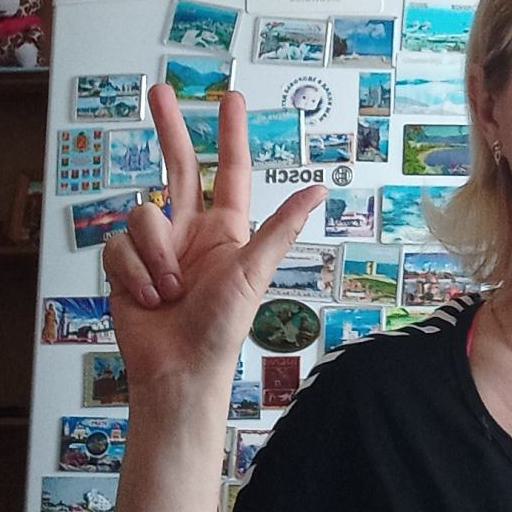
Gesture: three2